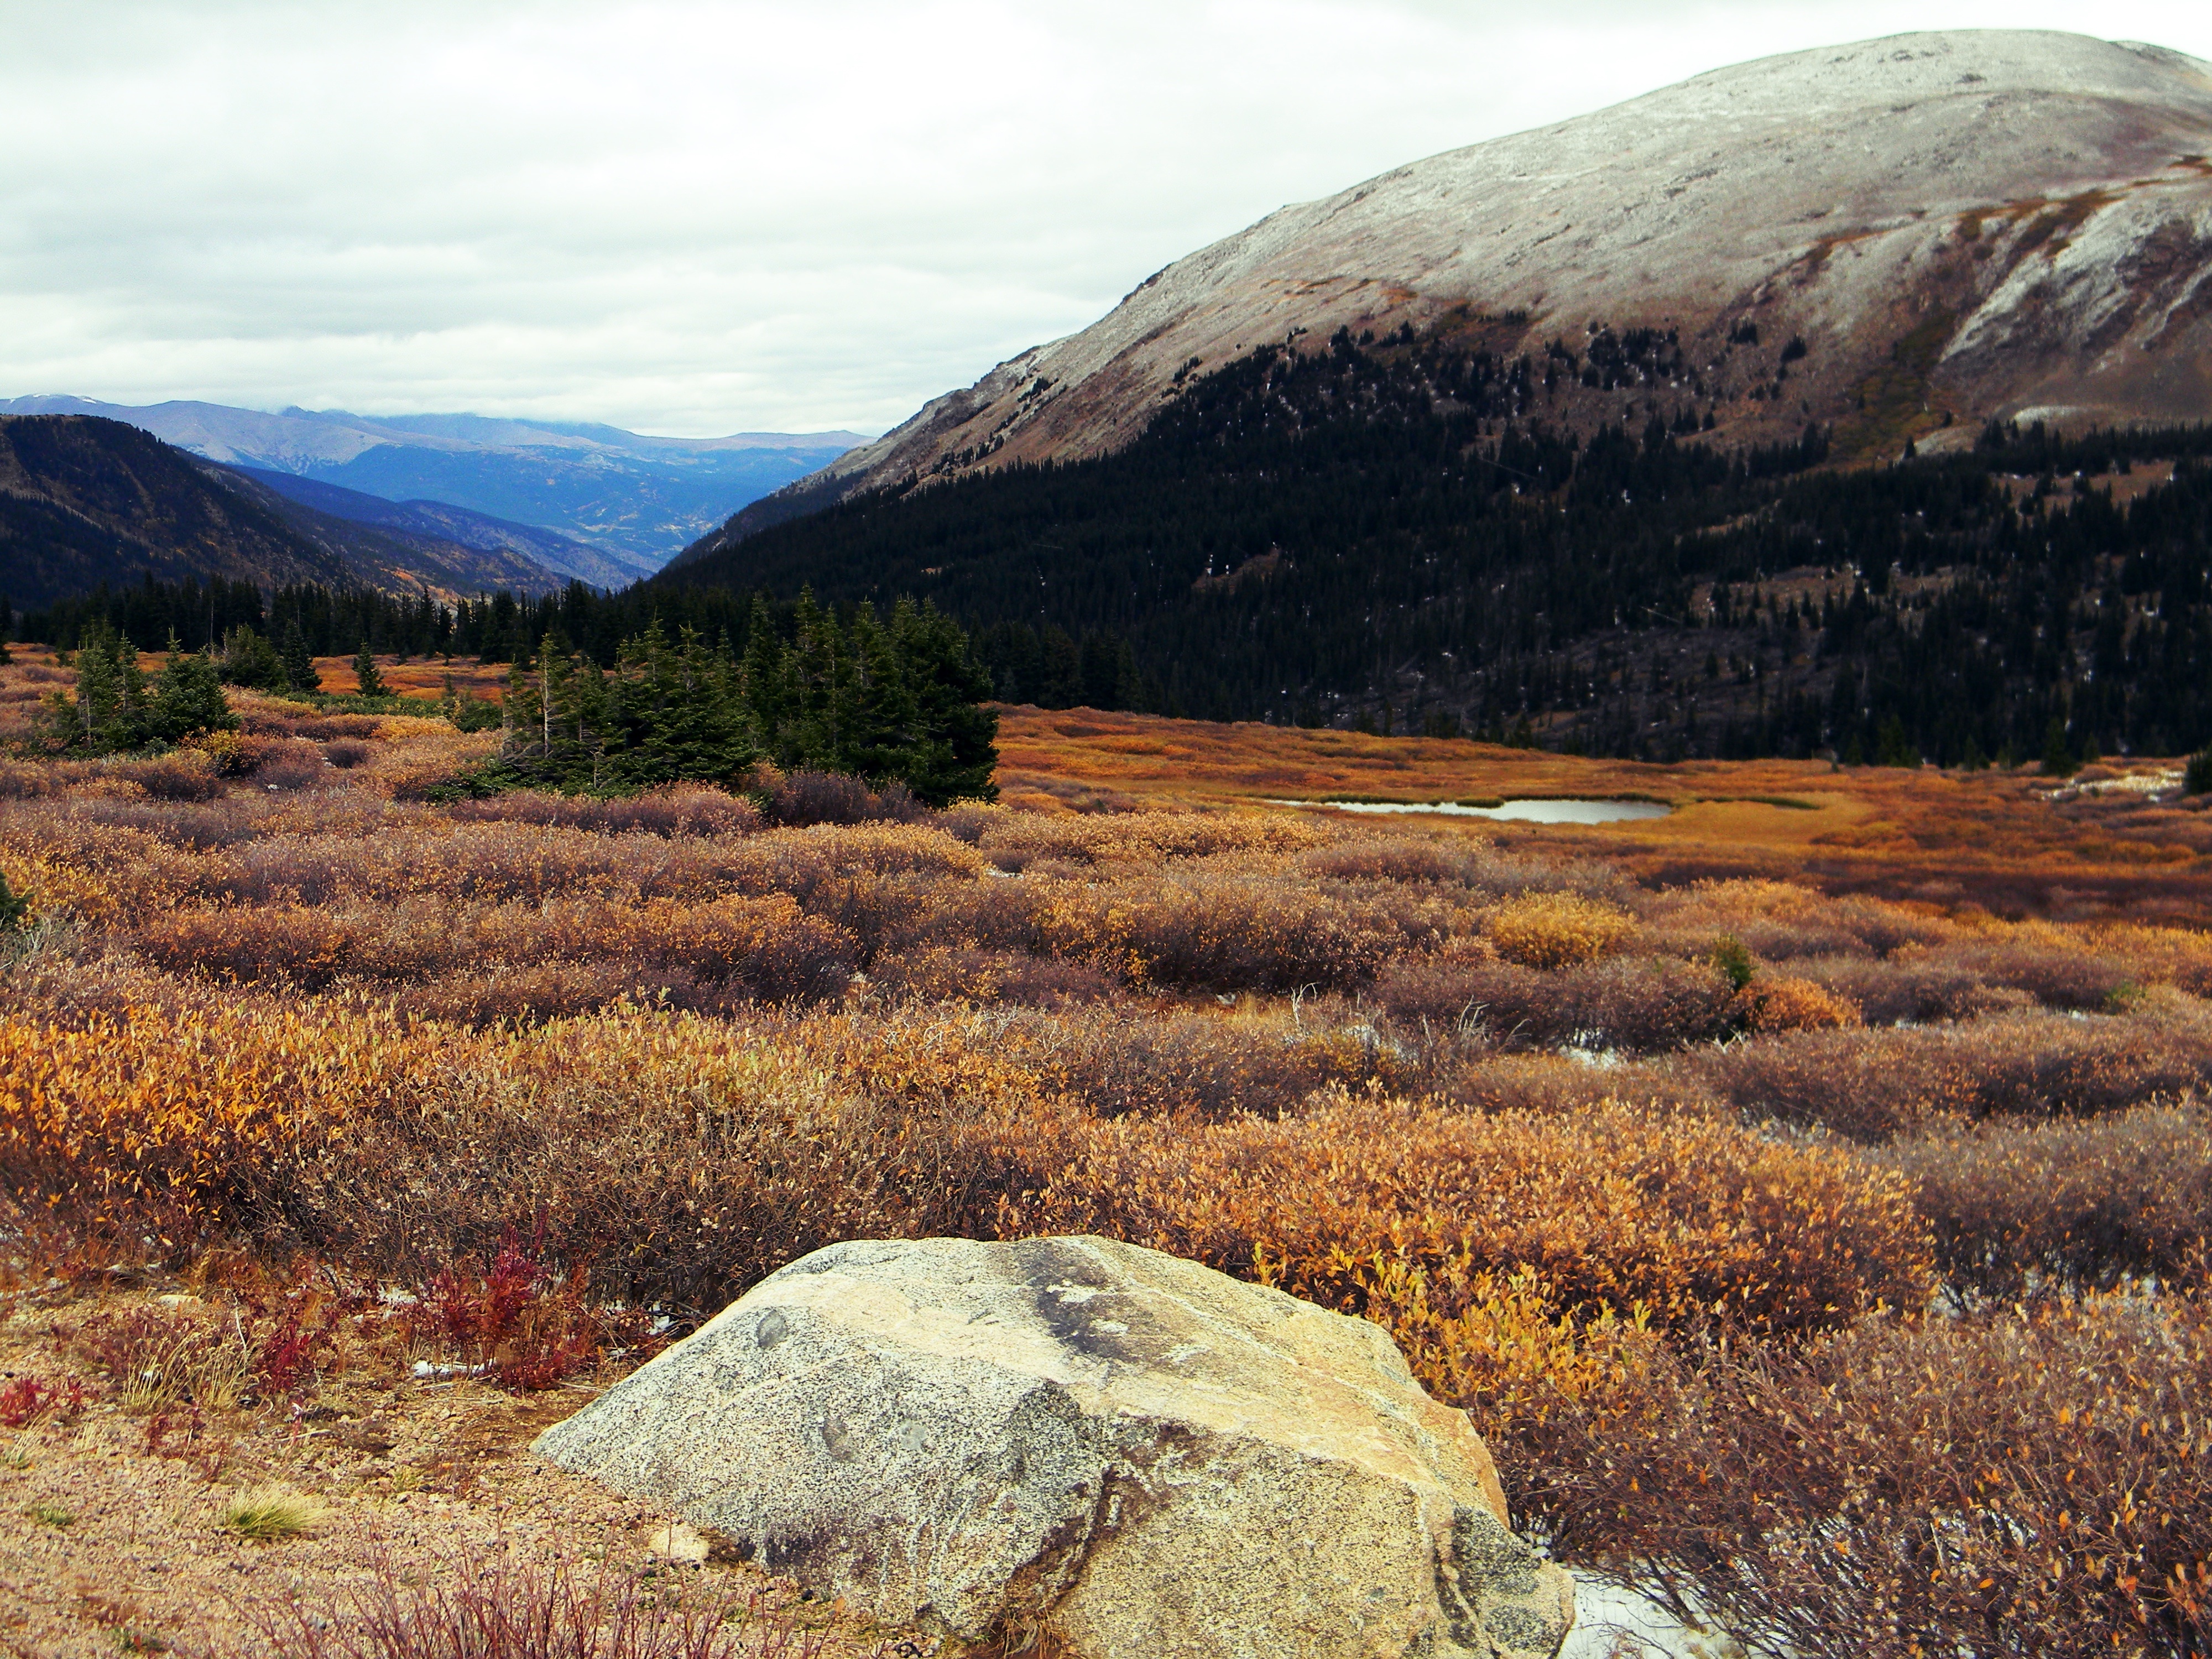
landscape, nature, rock, wilderness, mountain, prairie, hill, lake, valley, mountain range, autumn, highland, season, ridge, geology, grassland, badlands, plateau, fell, loch, ecosystem, tundra, rural area, natural environment, geographical feature, mountainous landforms